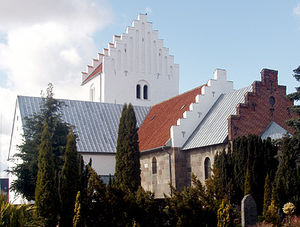
Odder Kommune
Odder Kirke
Odder Kirke, Odder, Hads Herred , Århus Amt , Denmark. Українська: Церква в Оддері, Данія
Odder Kommune i Region Midtjylland var en stor sognekommune i Århus Amt, da den fik sin nuværende udstrækning ved kommunalreformen i 1970. Den forblev selvstændig ved strukturreformen i 2007.